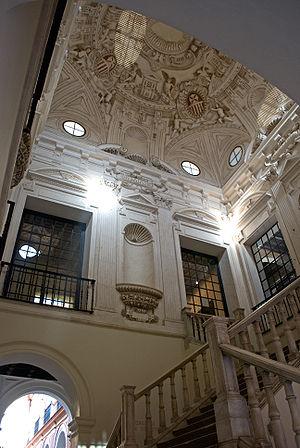
Juan de Oviedo y de la Bandera, dit Oviedo le Jeune, est un architecte, sculpteur et ingénieur militaire espagnol.